69th Regiment Armory

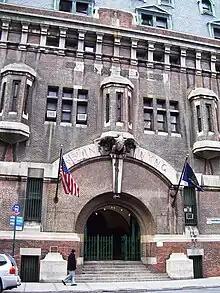
The entrance to the administration building

The administration building is three stories high and is topped by a double-height mansard roof. The main elevation of the building's facade is on Lexington Avenue and is symmetrical, being arranged vertically into five bays. On the north and south ends of the Lexington Avenue elevation, pavilions protrude slightly onto the street. At the base of the building, a limestone water table wraps across all three elevations of the facade. A limestone band course also wraps horizontally across the facade, underneath the first-story window sills. The center of the Lexington Avenue elevation contains a massive limestone round arch, surrounded by brick headers and topped by an eagle-shaped keystone. A sally port is recessed deeply within this archway and is shielded by an iron portcullis. On the rest of the ground story, there are long, narrow rectangular windows shielded by iron grilles.